Ernest Arushanov

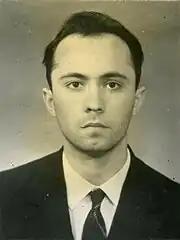
Young Ernest Arushanov.

Teaching experience of E. K. Arushanov has more than 40 years. The first course in semiconductor physics, he lectured at the Kishinev Polytechnic Institute, named after Sergey Lazo in the period from 1970 to 1972. Later in the same place, Arushanov lectured on Materials and Semiconductor Physics (1986–1988).